Demon Prince Enma

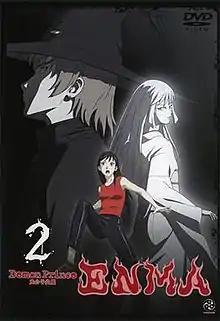
Cover of the volume 2 of Demon "Prince Enma" released by Bandai Visual USA.

is a Japanese horror anime and manga series created by Go Nagai. It is a sequel/remake of "Dororon Enma-kun". The manga version of "Demon Prince Enma" would get a sequel called "Satanikus Enma Kerberos" by Eiji Karasuyama in 2007.